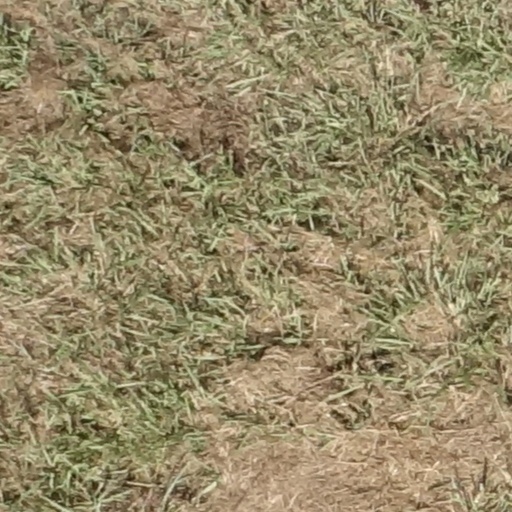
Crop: sorghum